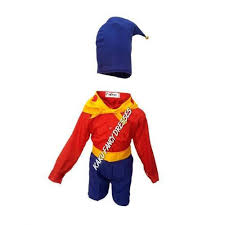
Portrait style: Cartoon Portrait